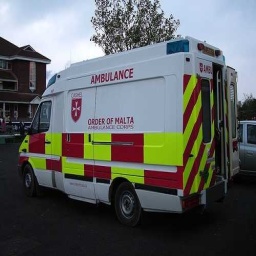
Label: ambulance